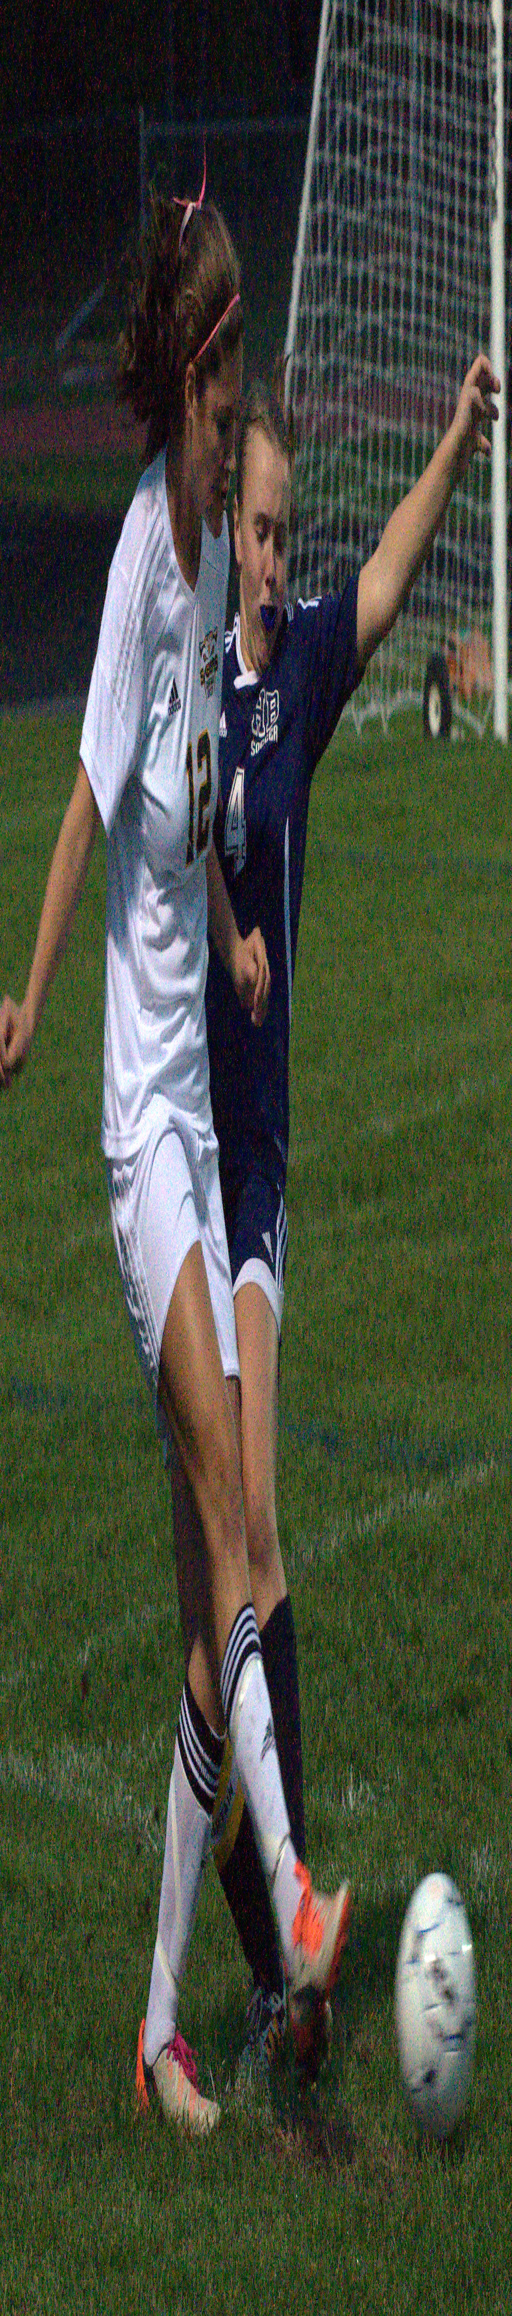
person gets rid of the ball before person can get a piece of it .